Forests of the Iberian Peninsula

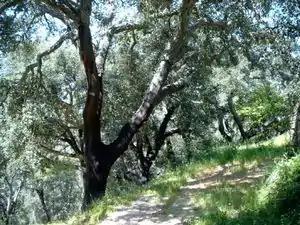
Forest of cork oaks in the south of Portugal (Algarve)

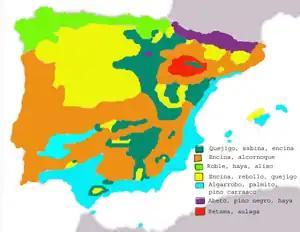
Furthest extent of the Iberian woodlands.

The woodlands of the Iberian Peninsula are distinct ecosystems on the Iberian Peninsula (which includes Spain, Portugal, Andorra, Gibraltar and Southern France). Although the various regions are each characterized by distinct vegetation, the borders between these regions are not clearly defined, and there are some similarities across the peninsula.